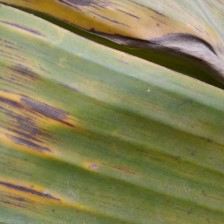
Label: sigatoka